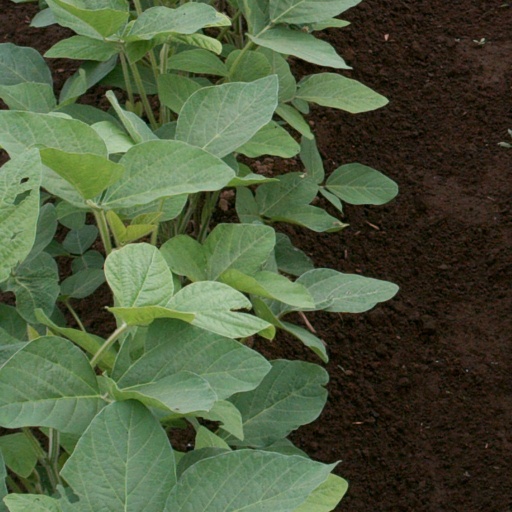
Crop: soybean